Vigdis Hjorth

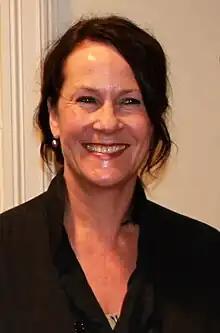
Hjorth in 2012

Vigdis Hjorth (born 19 July 1959) is a Norwegian novelist best known for English translations of "Long Live the Post Horn" (2012) and "Will and Testament". She was longlisted for the National Book Award for Translated Literature in 2019 for "Will and Testament", which had been recently translated into English. A few years later, in 2023, her novel "Is Mother Dead" (2020), which was translated in 2022, was longlisted for the International Booker Prize.